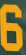
Number: 6